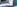
Number: 7